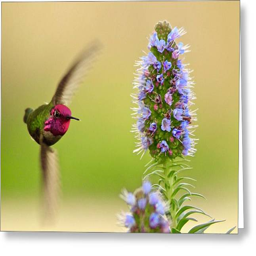
greeting card featuring hummingbird by person